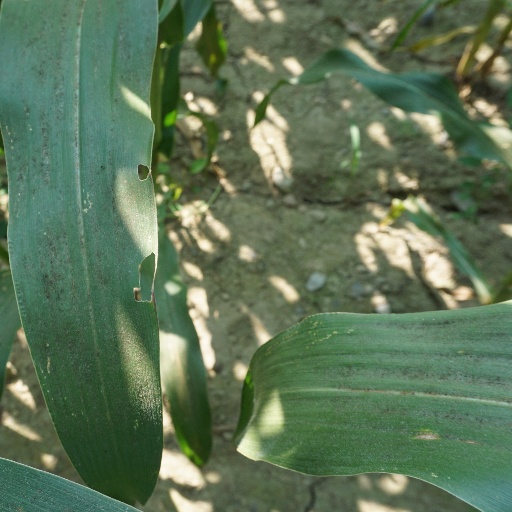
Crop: maize; corn